Kunwar Sarvesh Kumar Singh

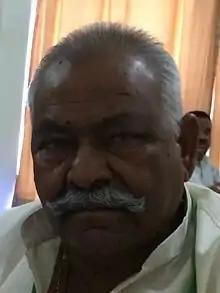
Singh in 2014

Kunwar Sarvesh Kumar Singh (also known as Rakesh Singh, 22 December 1952 – 20 April 2024), was an Indian businessman who served as the Member of Parliament from Moradabad, Uttar Pradesh, from Bharatiya Janata Party. He was a veteran politician from Western Uttar Pradesh who belonged to Thakur (Rajput) caste. He was one of the Bahubali politicians in Uttar Pradesh. He was a five-term MLA from Thakurdwara from 1991 to 2007 and 2012 to 2014 till he was elected as MP from Moradabad Lok Sabha General Election in 2014. His son Kunwar Sushant Singh is currently BJP MLA from Barhapur.